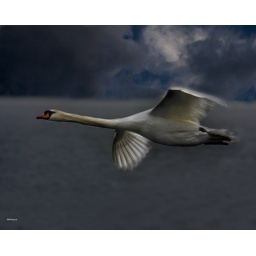
swan flying over lakeshore ontario canada